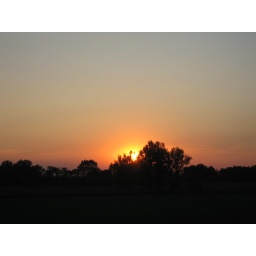
I was on the train sitting by the window, as the sun hides itself again.